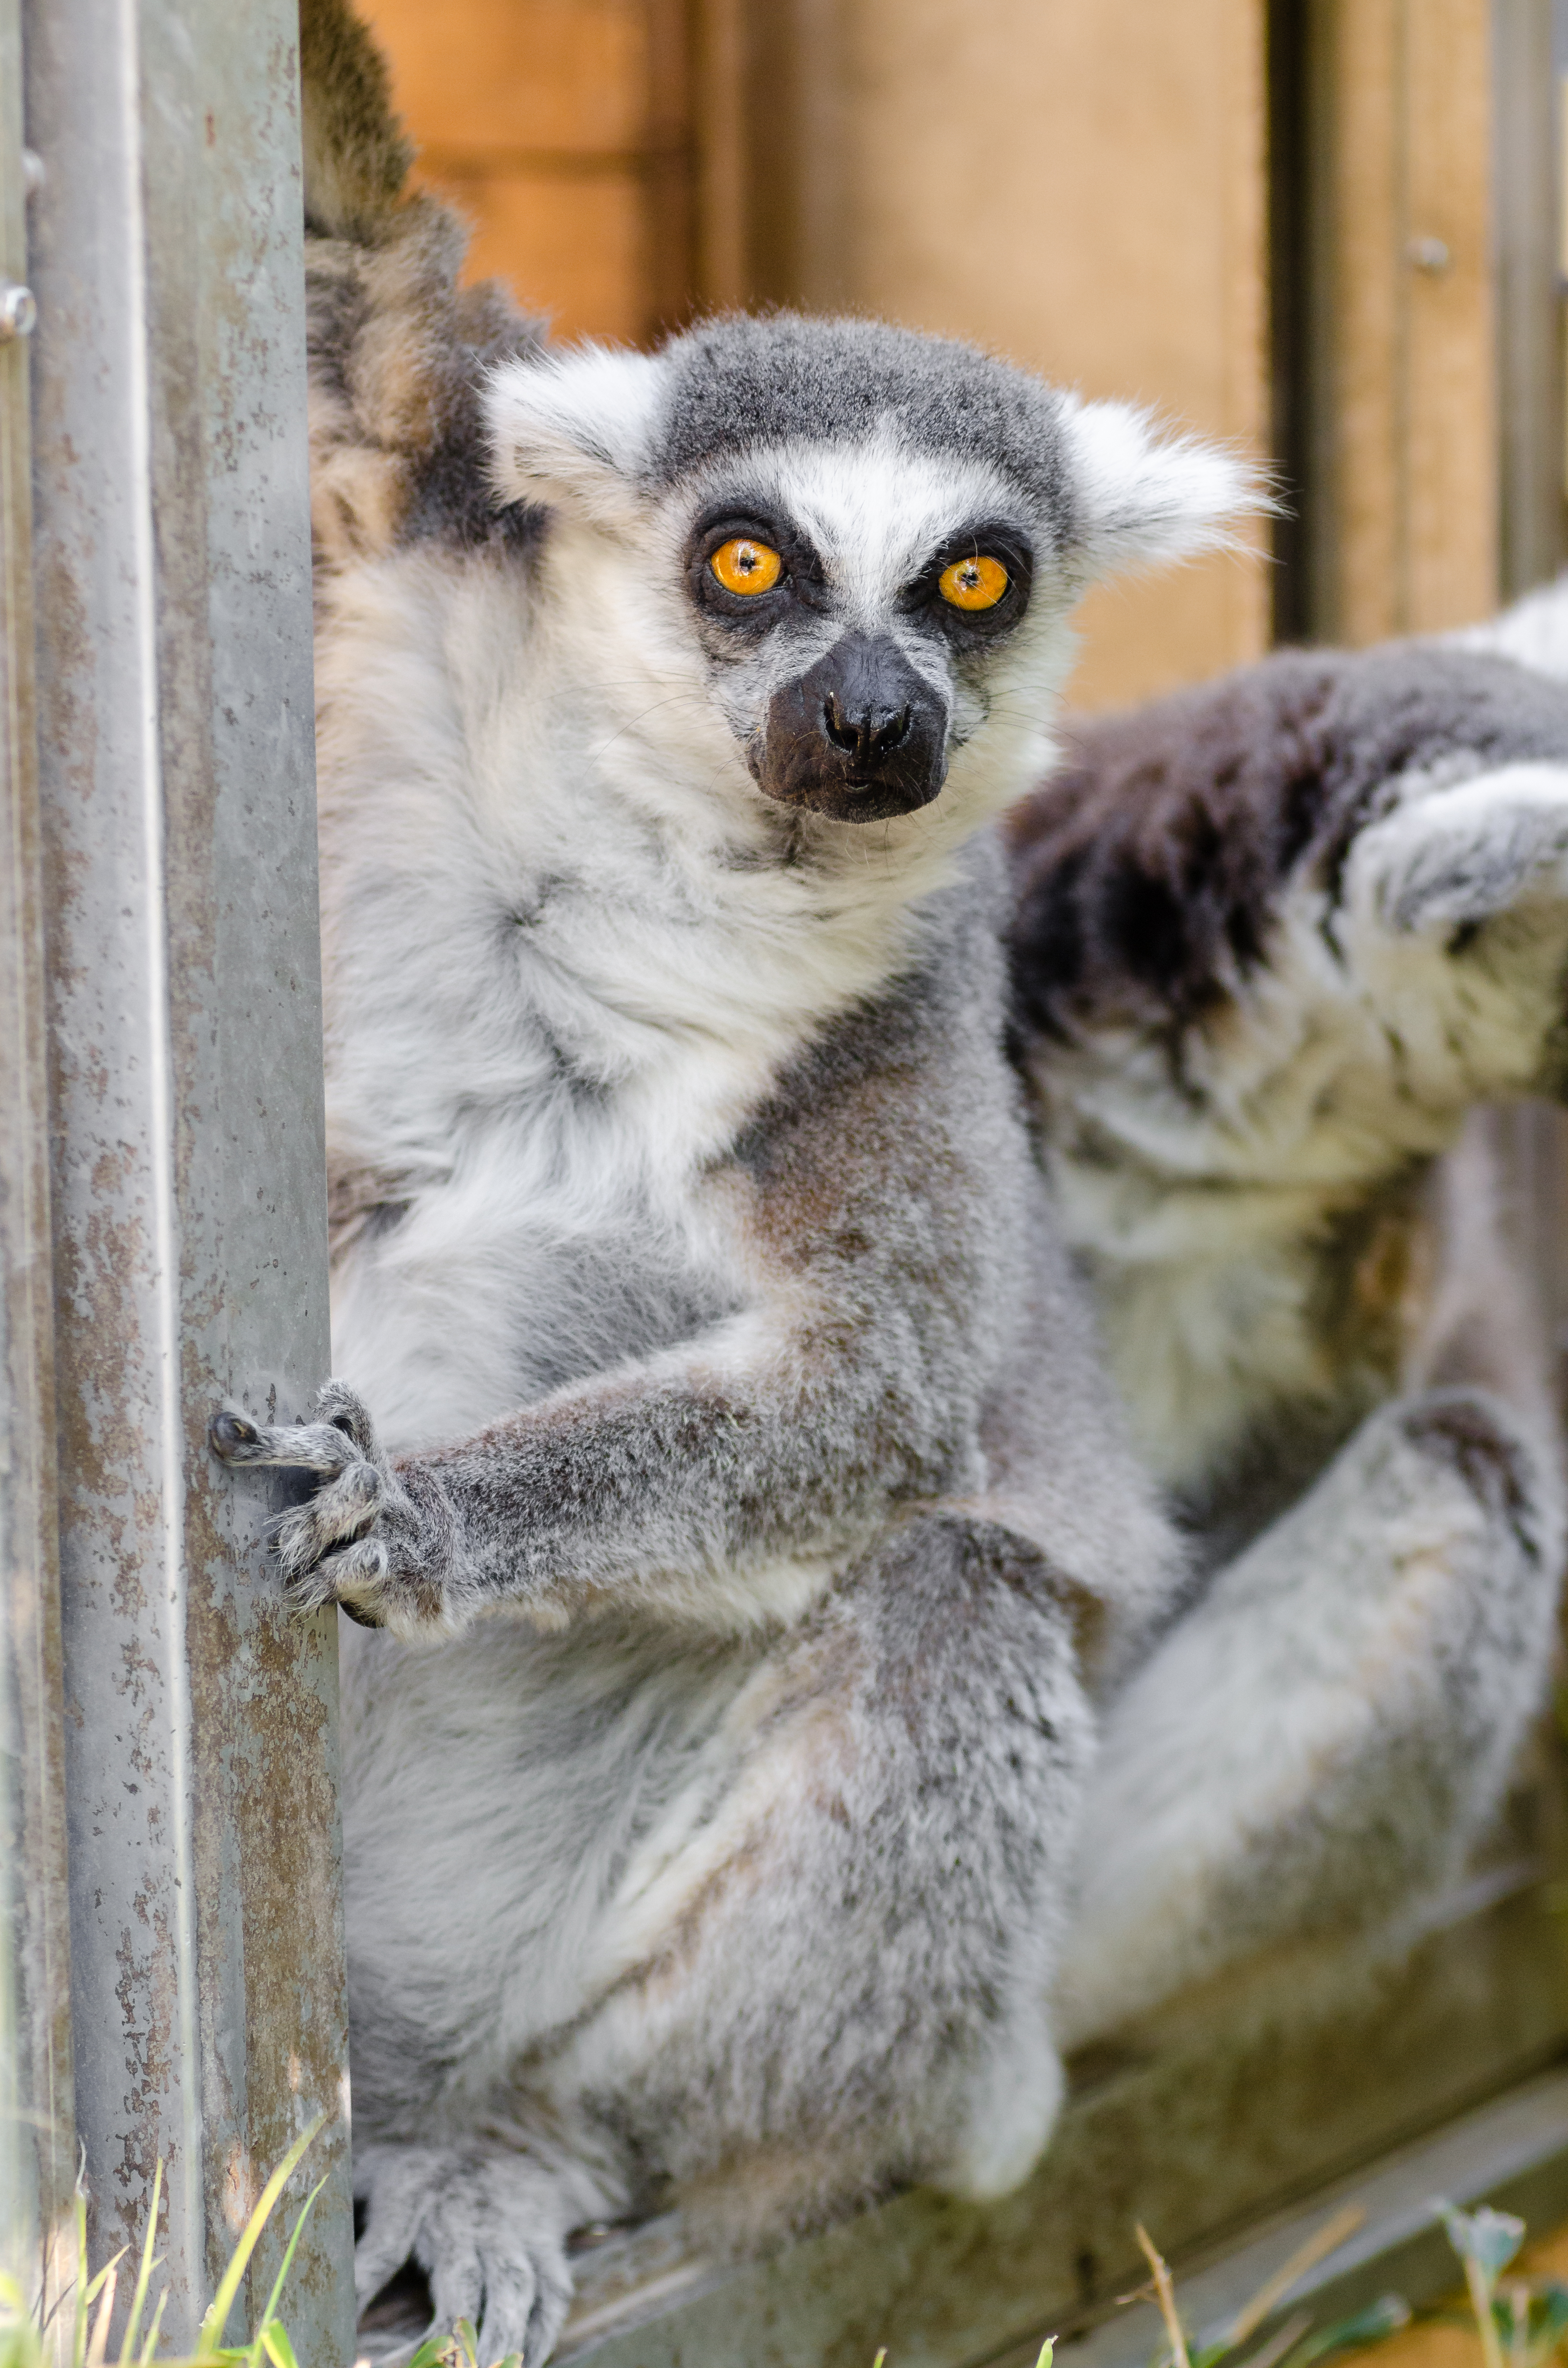
animal, wildlife, zoo, mammal, fauna, primate, madagascar, vertebrate, lemur